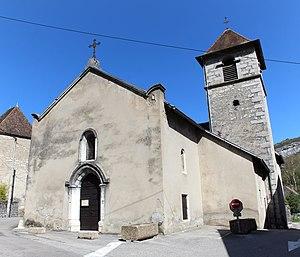
Église Saint-Romain de Virieu-le-Grand.
Virieu-le-Grand est une commune française située dans le département de l'Ain, en région Auvergne-Rhône-Alpes. Le canton de Virieu-le-Grand, qui fait partie de l'arrondissement de Belley, comporte, en 2010, 13 communes et 4 324 habitants.